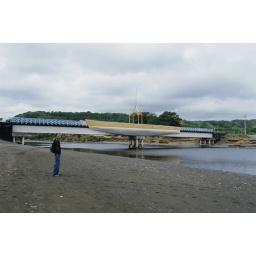
Benji and bridge over the river